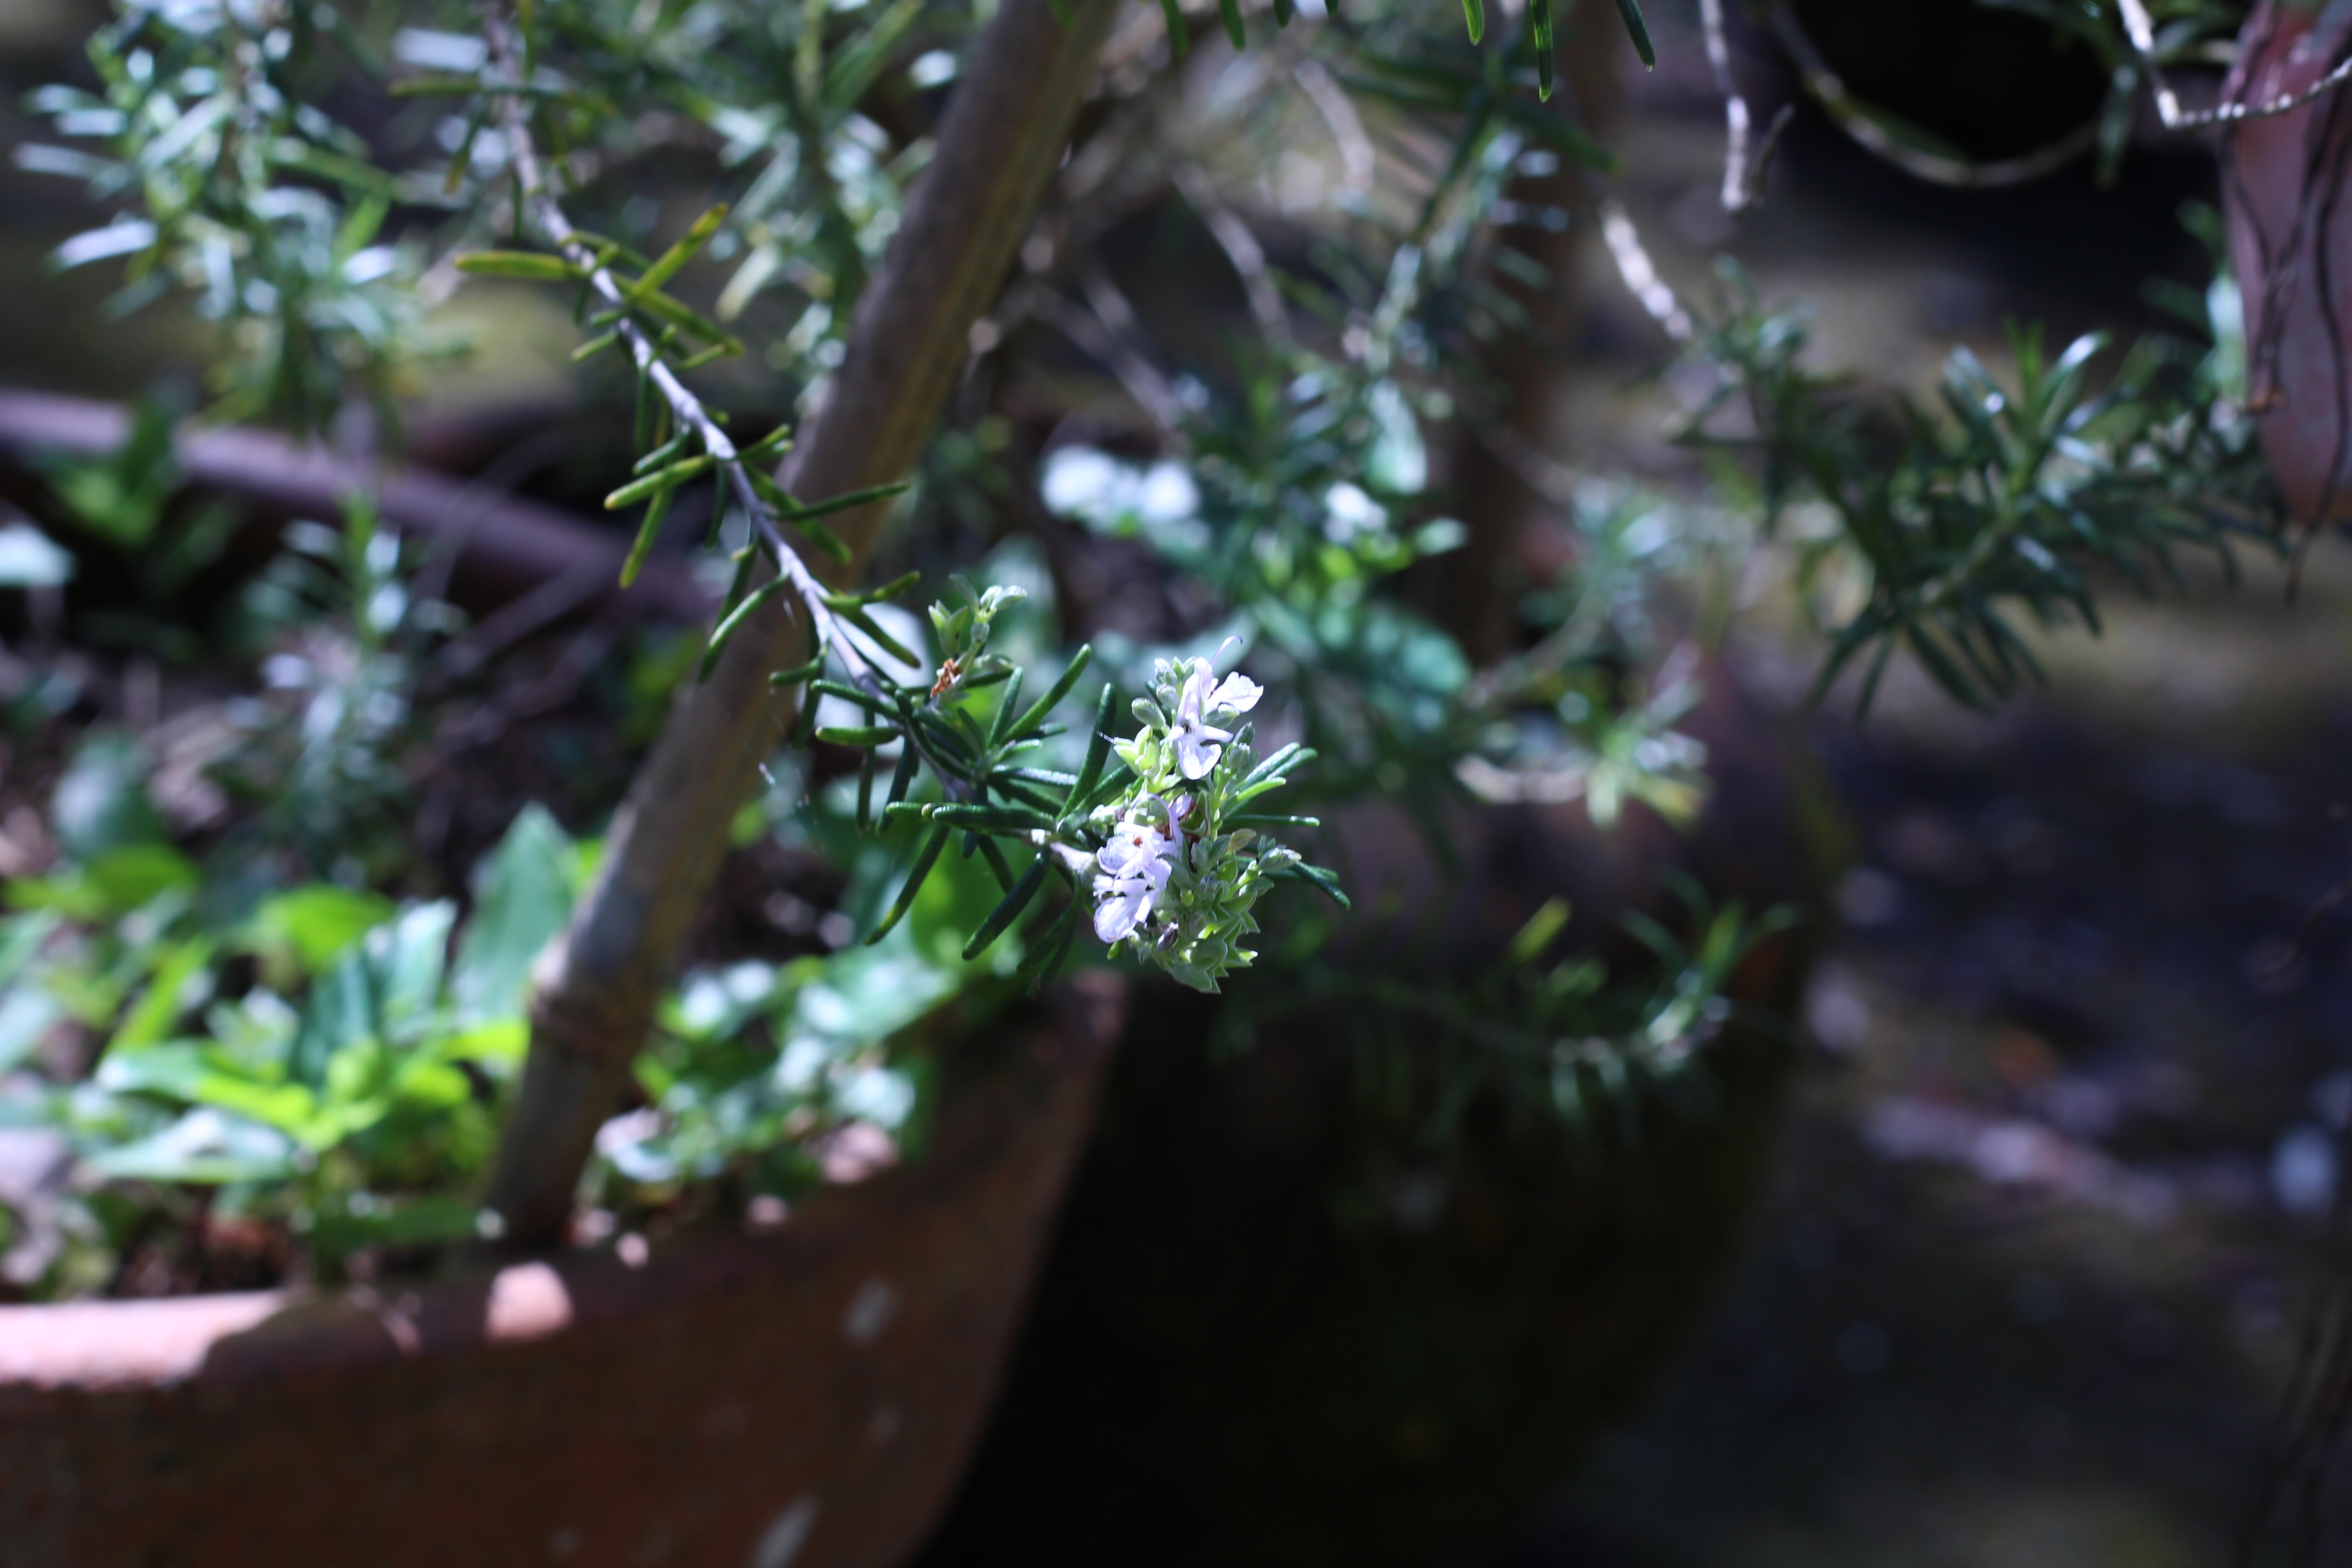
tree, nature, branch, plant, field, leaf, flower, purple, spring, green, herb, botany, garden, flora, sprout, plants, button, flowers, seasoning, leaves, vegetation, rosemary, flower of the field, botanist, mato, lilas, woody plant, land plant